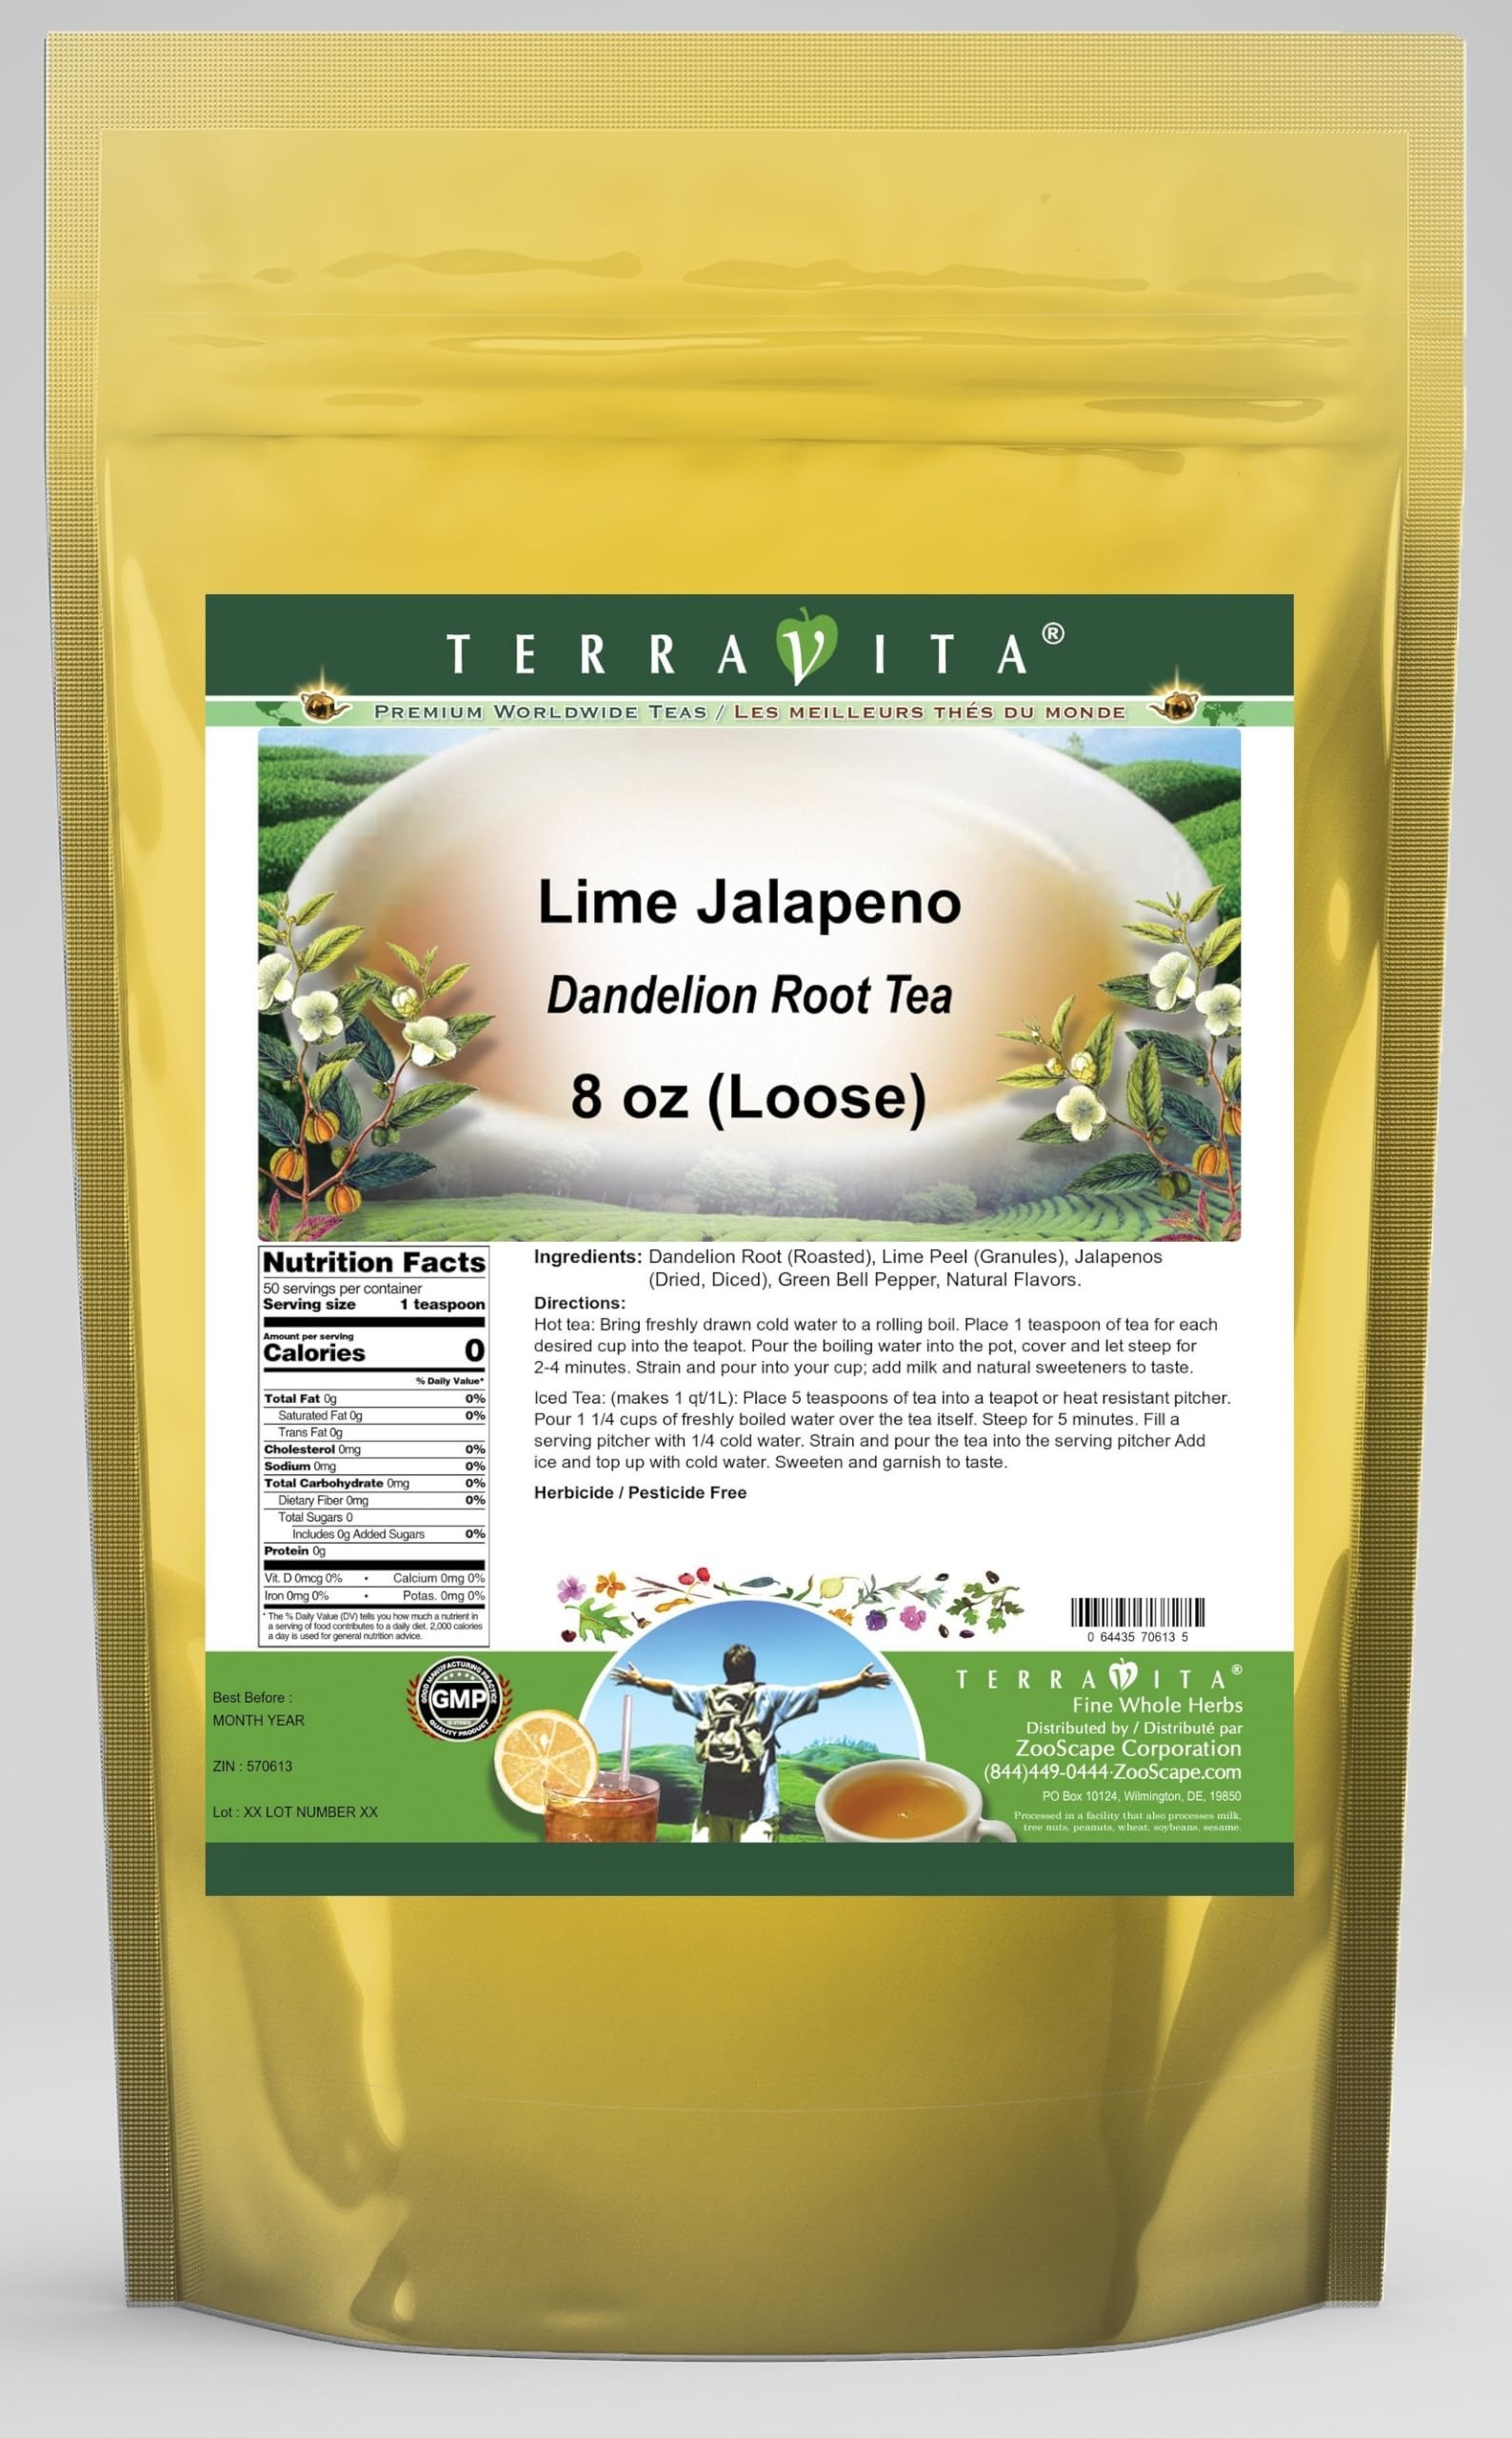
Item Name: Lime Jalapeno Dandelion Root Tea (Loose) (8 oz, ZIN: 570613) - 3 Pack
Bullet Point 1: Our Lime Jalapeno Dandelion Root tea is a delicious naturally flavored Dandelion Root coffee substitute with Lime Peel, Jalapenos (Dried, Diced) and Green Bell Peppers that you will enjoy relaxing with anytime! The natural and caffeine-free Lime Jalapeno taste is delicious! - Ingredients: Dandelion Root, Lime Peel, Jalapenos (Dried, Diced), Green Bell Peppers and Natural Lime Jalapeno Flavor.
Bullet Point 2: No fillers.
Bullet Point 3: Manufacturer: TerraVita
Bullet Point 4: Size: 8 oz
Bullet Point 5: Loose Leaf Dandelion Root Tea - Packed in a convenient upright pouch!
Product Description: Our Lime Jalapeno Dandelion Root tea is a delicious naturally flavored Dandelion Root coffee substitute with Lime Peel, Jalapenos (Dried, Diced) and Green Bell Peppers that you will enjoy relaxing with anytime! The natural and caffeine-free Lime Jalapeno taste is delicious! - Ingredients: Dandelion Root, Lime Peel, Jalapenos (Dried, Diced), Green Bell Peppers and Natural Lime Jalapeno Flavor. - Hot tea brewing method: Bring freshly drawn cold water to a rolling boil. Place 1 teaspoon of tea for each desired cup into the teapot. Pour the boiling water into the pot, cover and let steep for 2-4 minutes. Strain and pour into your cup; add milk and natural sweeteners to taste. - Iced tea brewing method: (to make 1 liter/quart): Place 5 teaspoons of tea into a teapot or heat resistant pitcher. Pour 1 1/4 cups of freshly boiled water over the tea itself. Steep for 5 minutes. Fill a serving pitcher with 1/4 cold water. Strain and pour the tea into the serving pitcher Add ice and top up with cold water. Sweeten and garnish to taste. - TerraVita is an exclusive line of premium-quality, natural source products that use only the finest, purest and most potent ingredients found around the world. TerraVita is hallmarked by the highest possible standards of purity, potency, stability and freshness. All of our products are prepared with the highest elements of quality control, from raw materials through the entire manufacturing process, up to and including the moment that the bottles or bags are sealed for freshness and shipped out to you. Our highest possible standards are certified by independent laboratories and backed by our personal guarantee. - TerraVita exists to meet and ensure your family's health and wellness without the harmful effects of chemicals and health products. We st
Value: 24.0
Unit: Ounce

Price: 93.46